Karen Kondazian

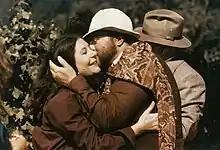
Luciano Pavarotti embraces Kondazian on the set of "Yes, Giorgio"

Her work on the stage led to numerous TV and film roles, including a recurring starring role the CBS series "Shannon" as Irene Lokatelli, and guest-starring roles in "Wiseguy", "Frasier", "NYPD Blue", and the TV biopic "James Dean". She also was in "Yes, Giorgio" and "Cobra".